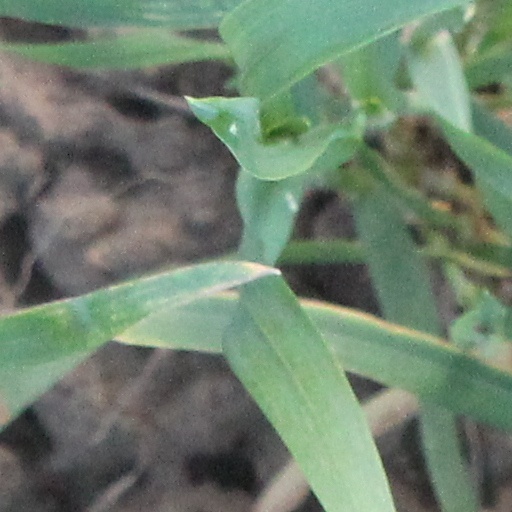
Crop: wheat